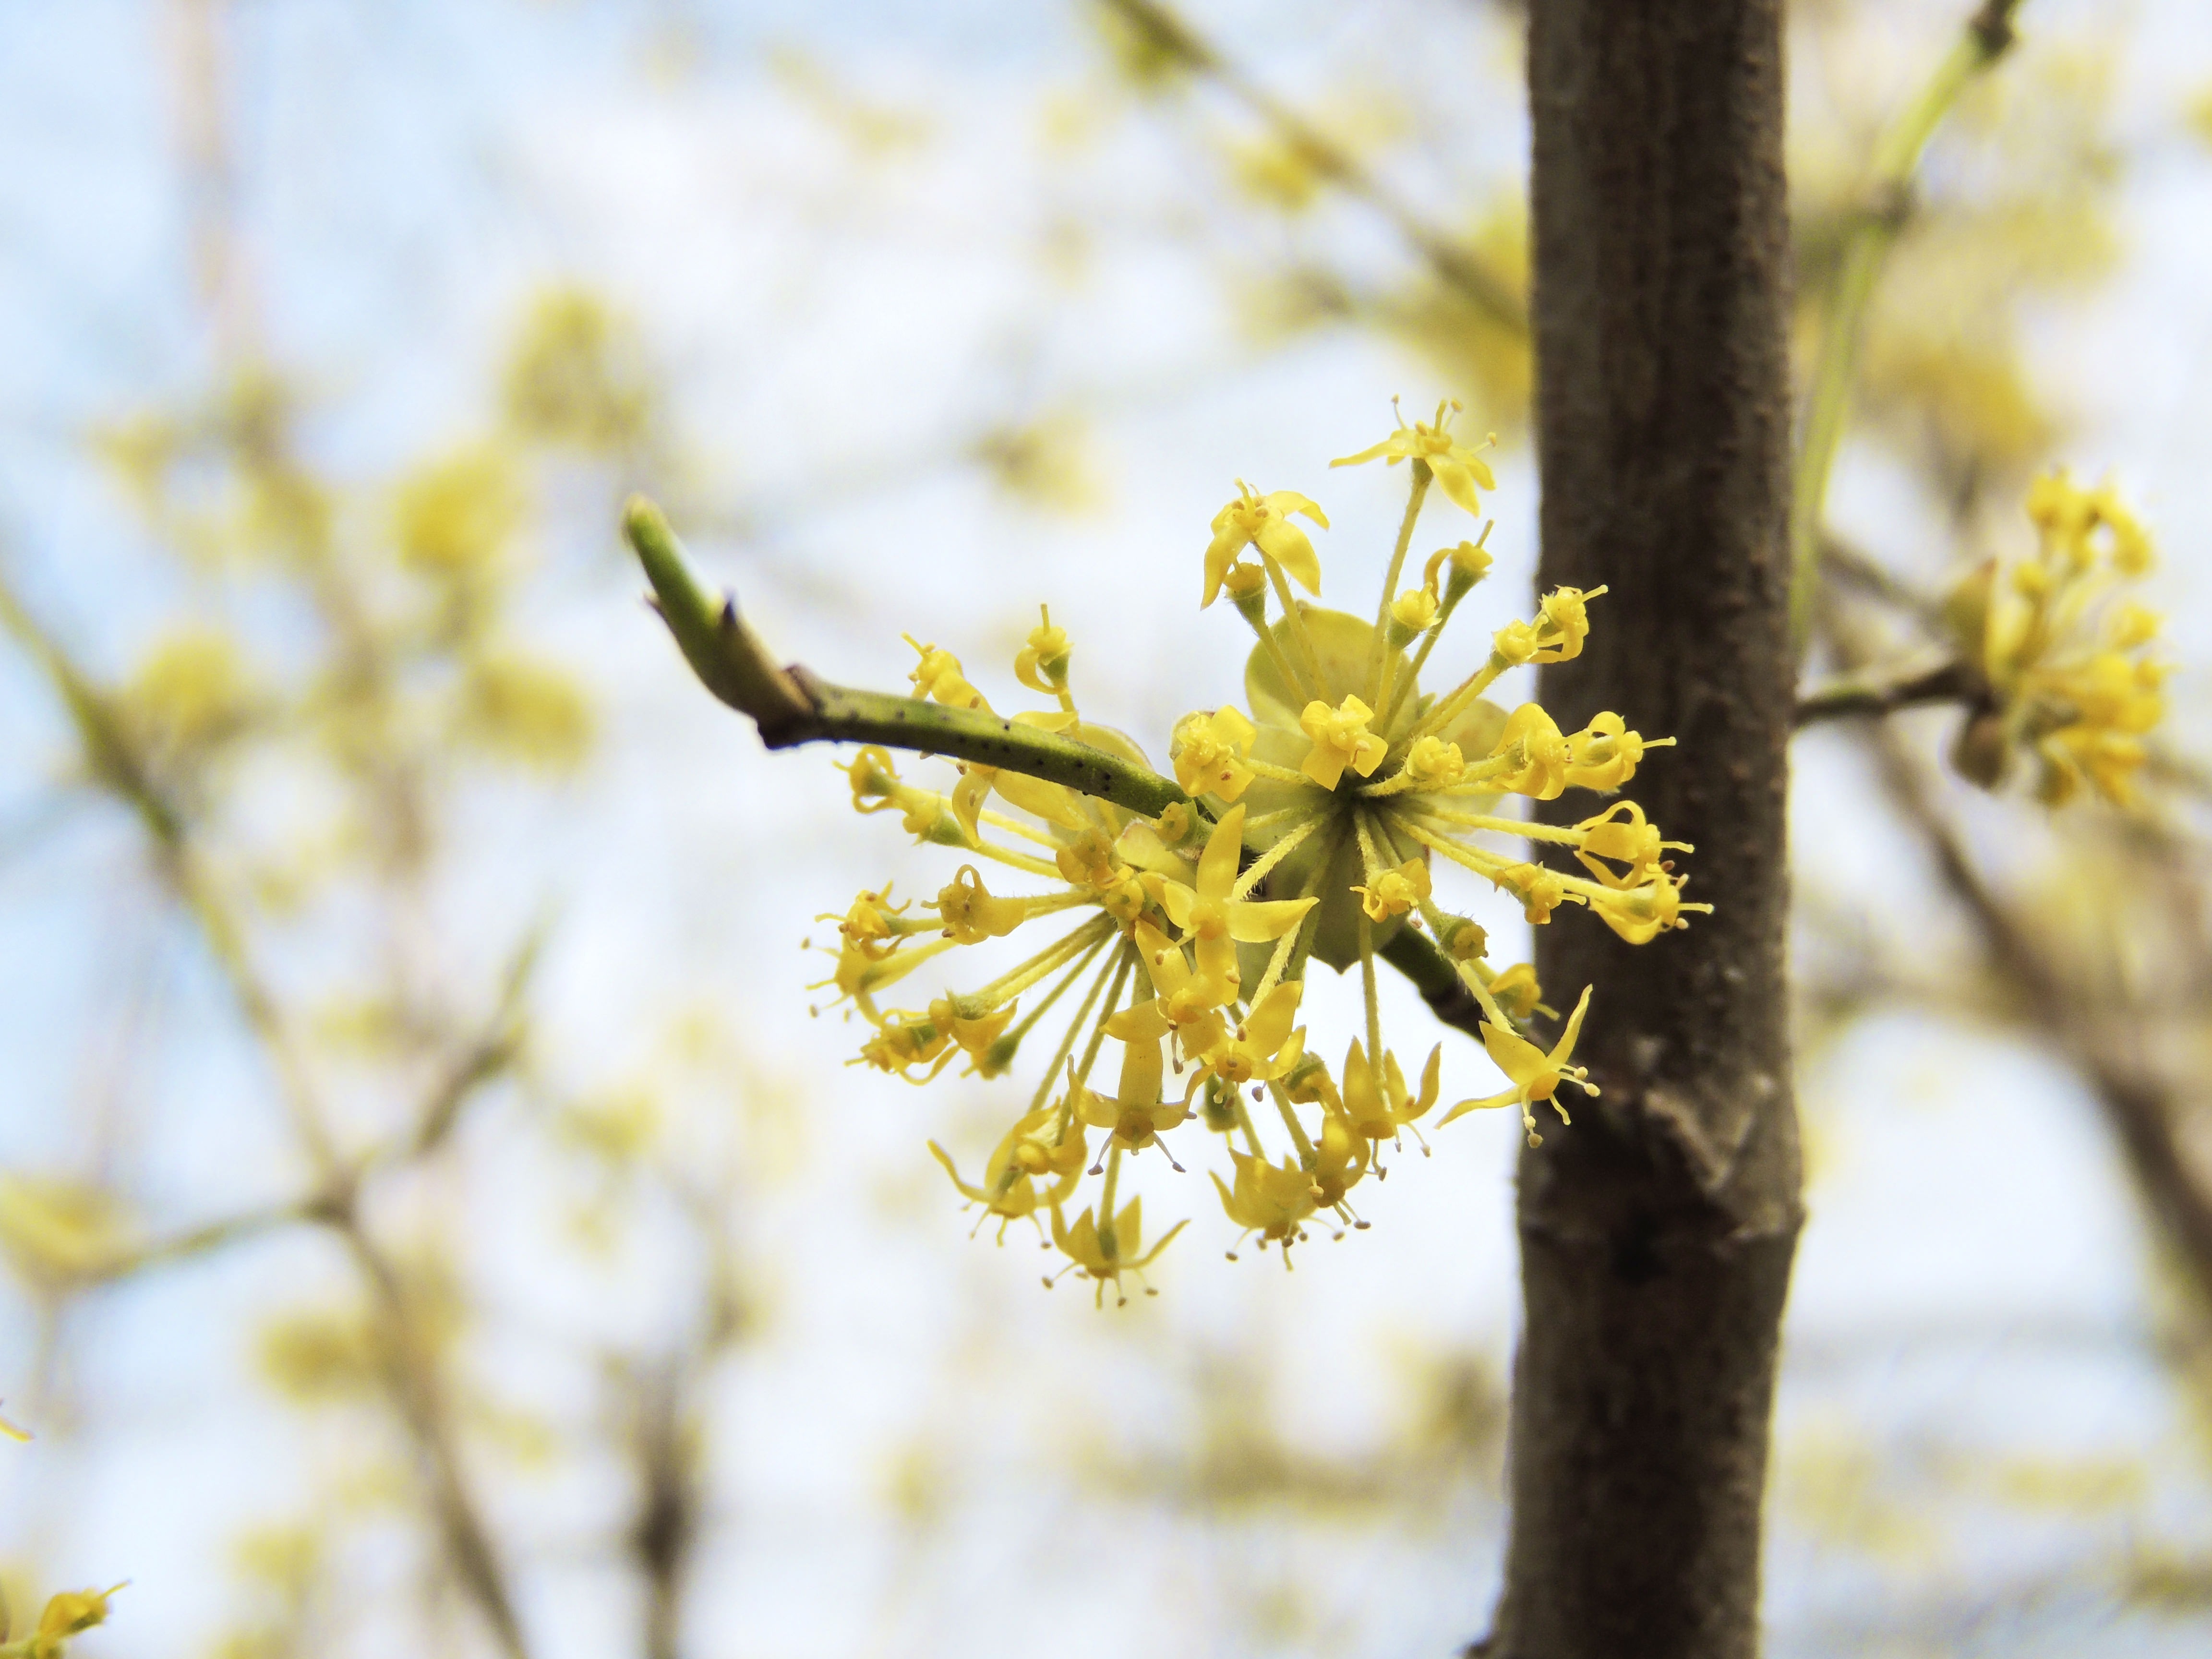
tree, nature, branch, blossom, plant, photography, sunlight, leaf, flower, bloom, food, spring, green, produce, color, autumn, botany, colorful, yellow, flora, season, wildflower, close up, shrub, macro photography, flowering plant, woody plant, land plant, fruegling